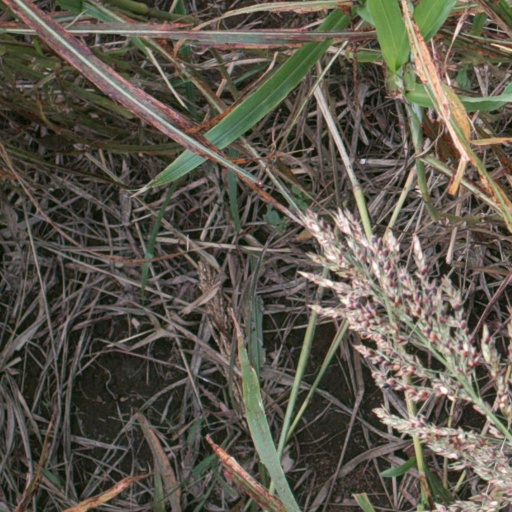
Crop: sorghum